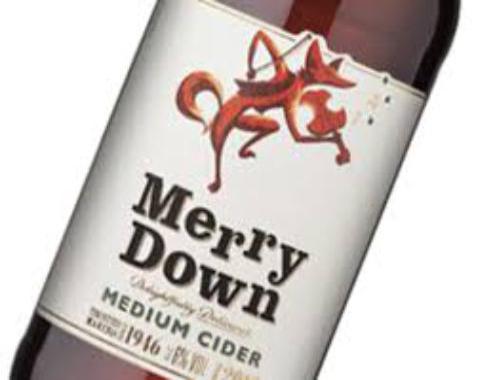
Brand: merrydown
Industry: Food